Uzunköprü Bridge

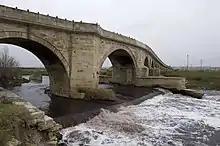
Construction of the arches over the fast-flowing the river proved to be a technical challenge

The land where Uzunköprü Bridge was to be built had first to be cleared up from spinose structures and other vegetation, which had provided cover for thieves and thugs.